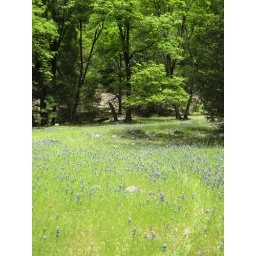
The wildflowers were in full bloom and the lush grass and trees made a pretty picture.